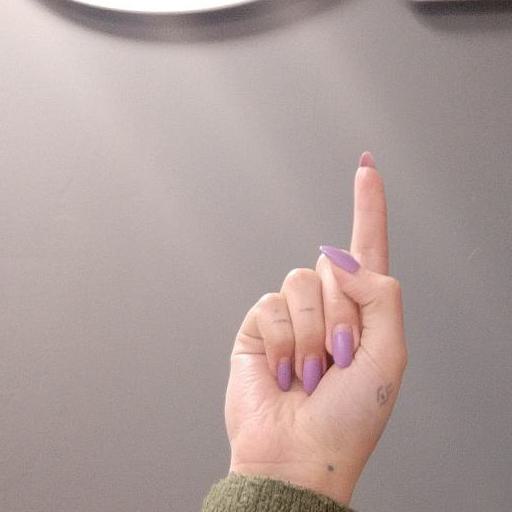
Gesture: one